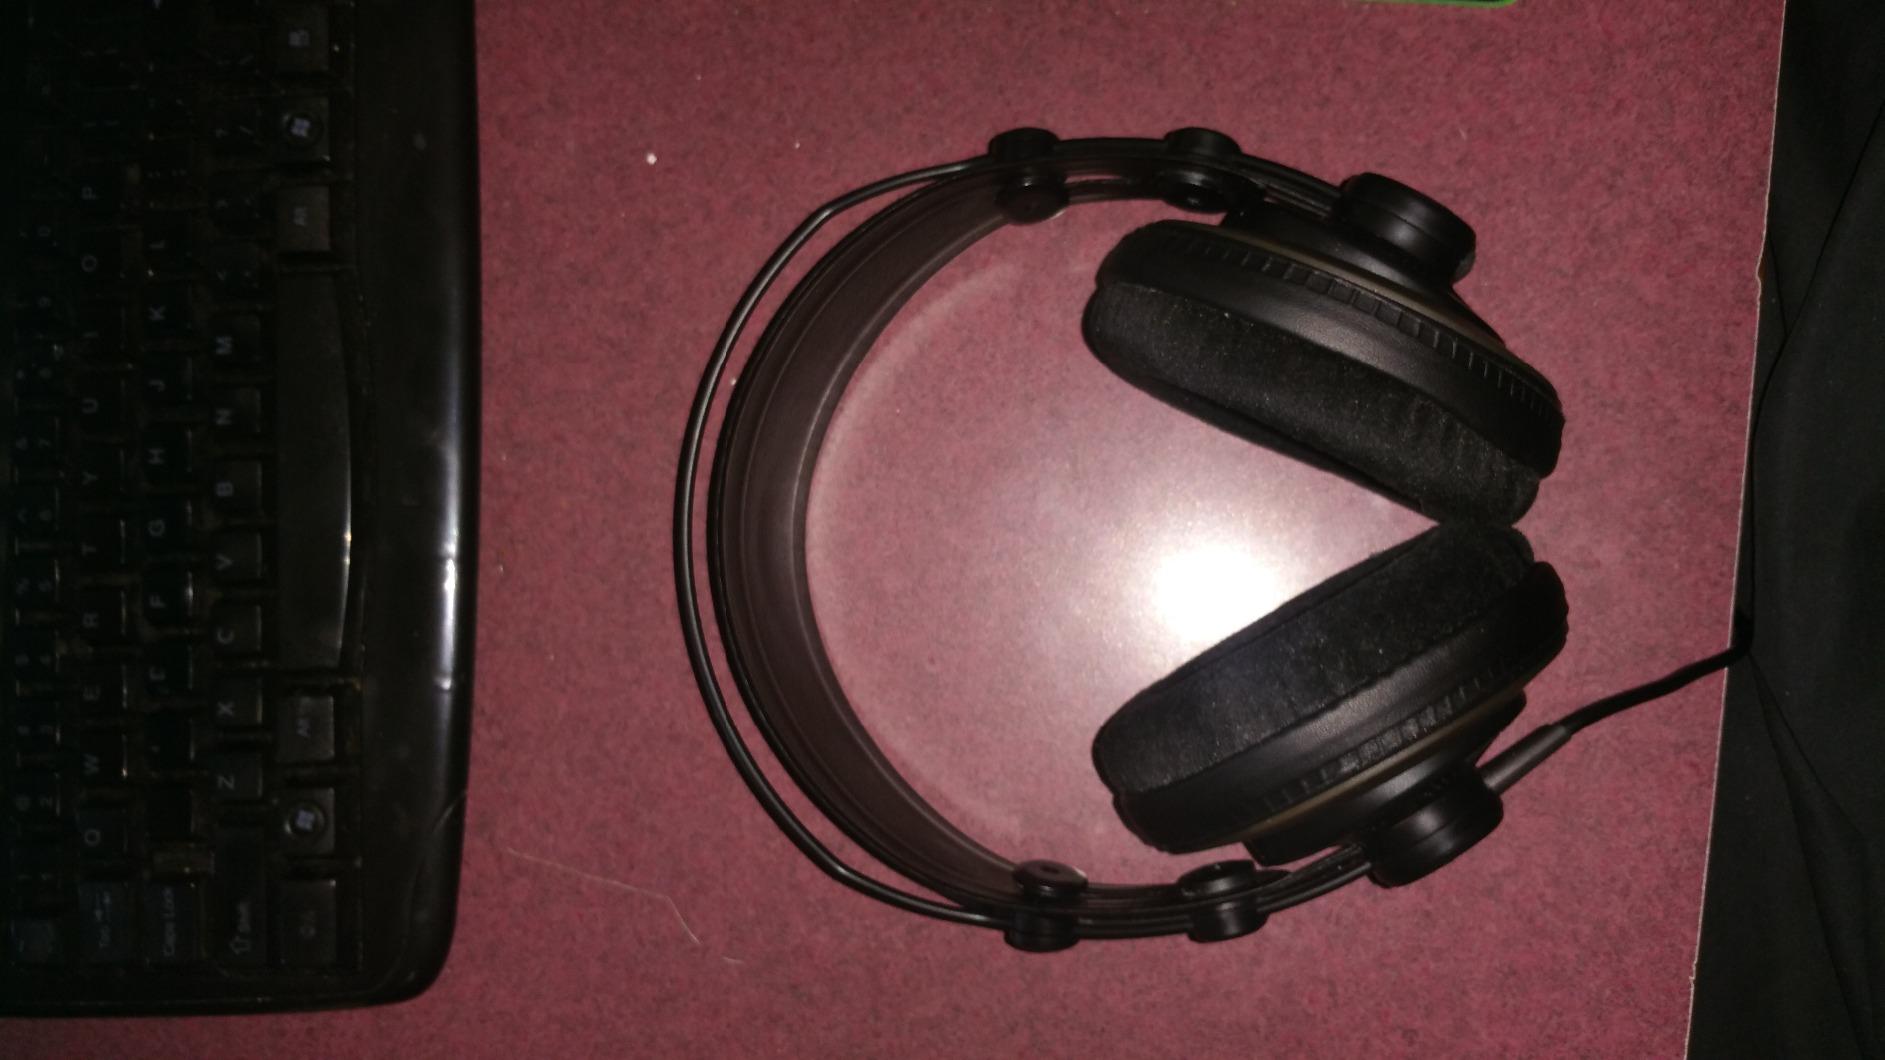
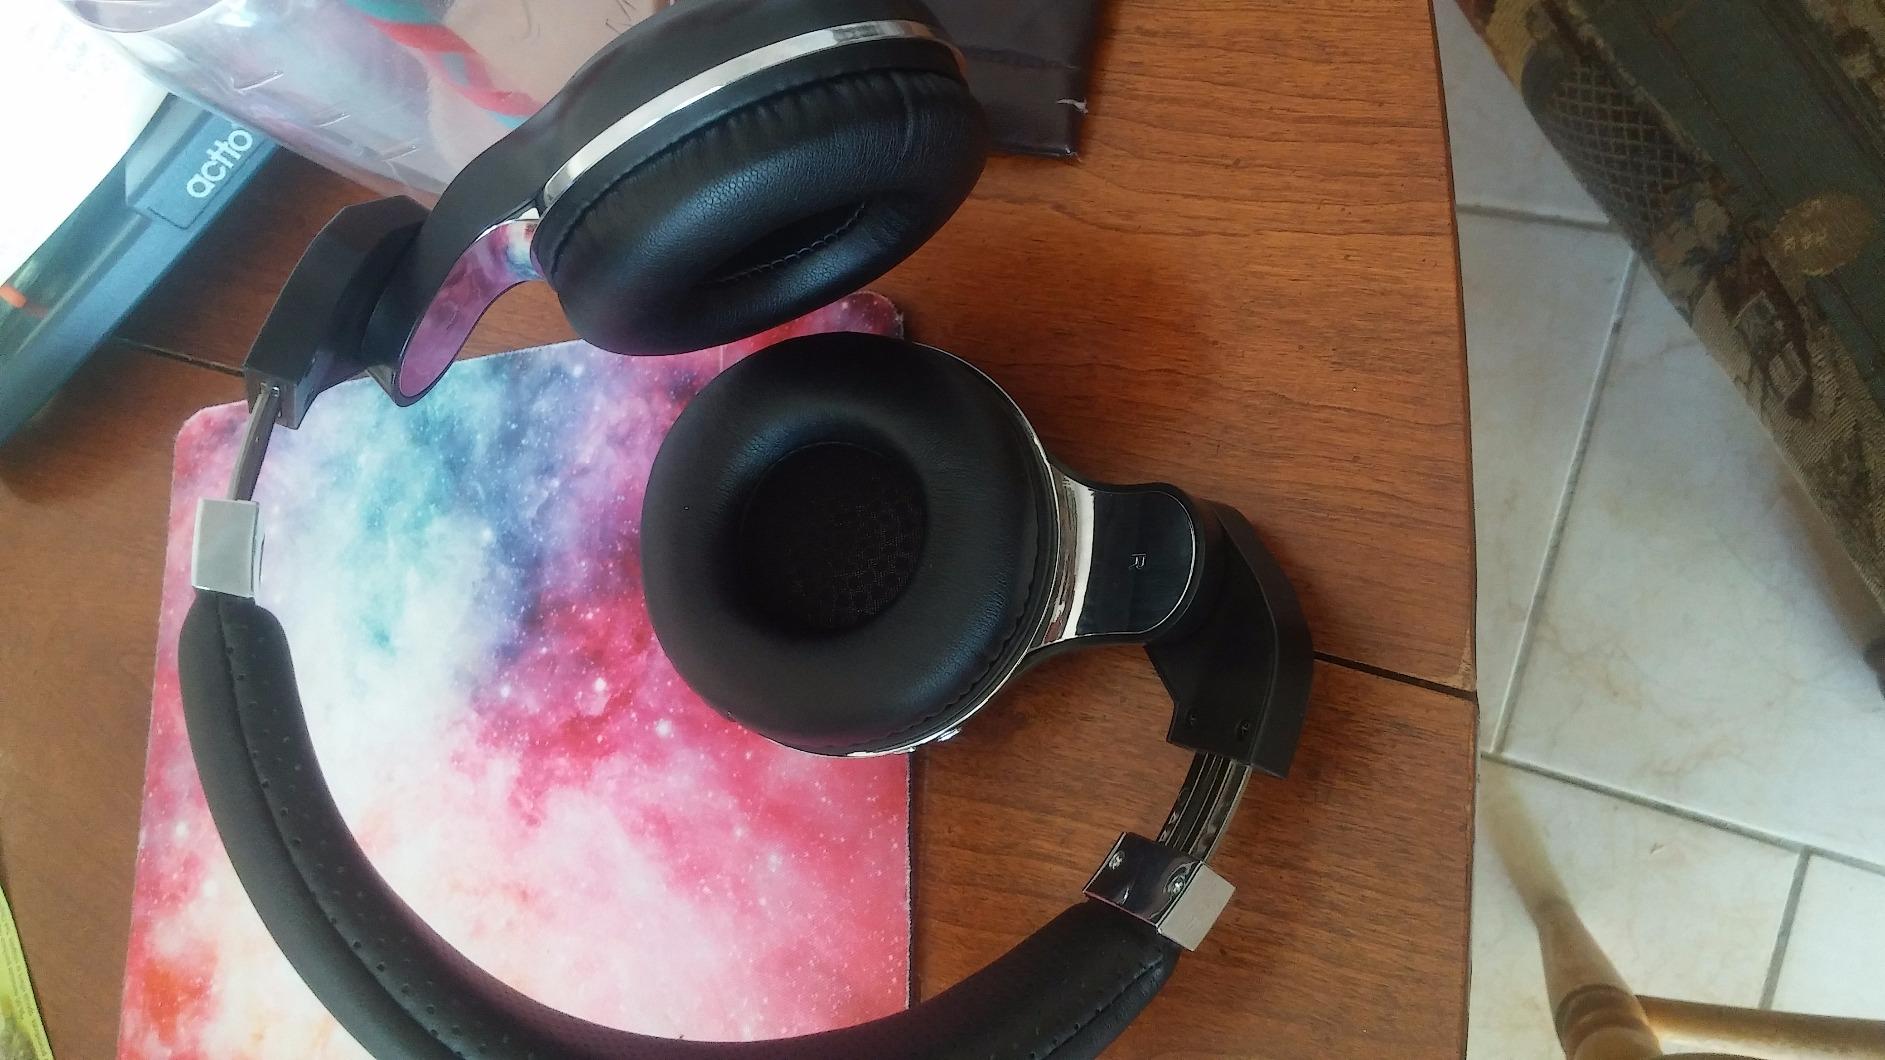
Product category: headphones
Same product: no